Jacoby Brissett

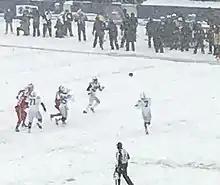
Brissett (#7) attempts a pass through heavy snow in December 2017.

On September 2, 2017, Brissett was traded to the Indianapolis Colts for wide receiver Phillip Dorsett; the Colts had needed another quarterback after Andrew Luck suffered an injury. On September 10, 2017, Brissett made his debut with the Colts, relieving starting quarterback Scott Tolzien in the fourth quarter, and completed 2-of-3 passes for 51 yards as the Colts lost to the Los Angeles Rams 46–9. The following week, he earned his first start with the Colts and threw for 216 yards against the Arizona Cardinals. After a 13–13 tie in regulation, Brissett threw an interception to Tyrann Mathieu in the first play of overtime, leading to an Arizona Cardinals 16–13 victory.